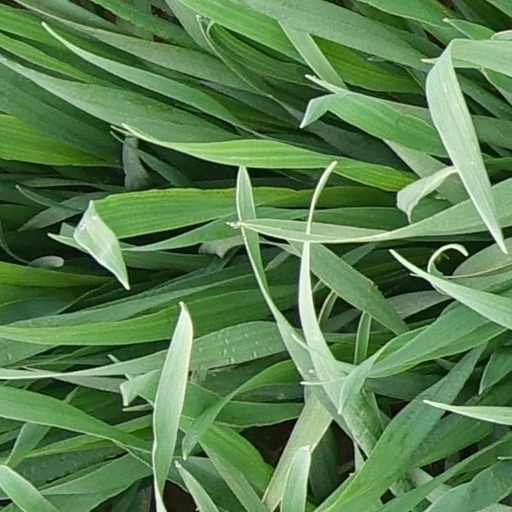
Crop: wheat